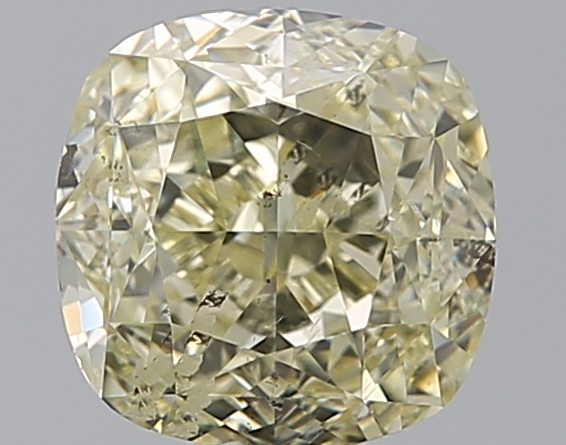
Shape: cushion
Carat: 3.01
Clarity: SI2
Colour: U-V
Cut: EX
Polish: EX
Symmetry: VG
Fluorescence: N
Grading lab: GIA
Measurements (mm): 7.84 x 7.79 x 5.43